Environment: real
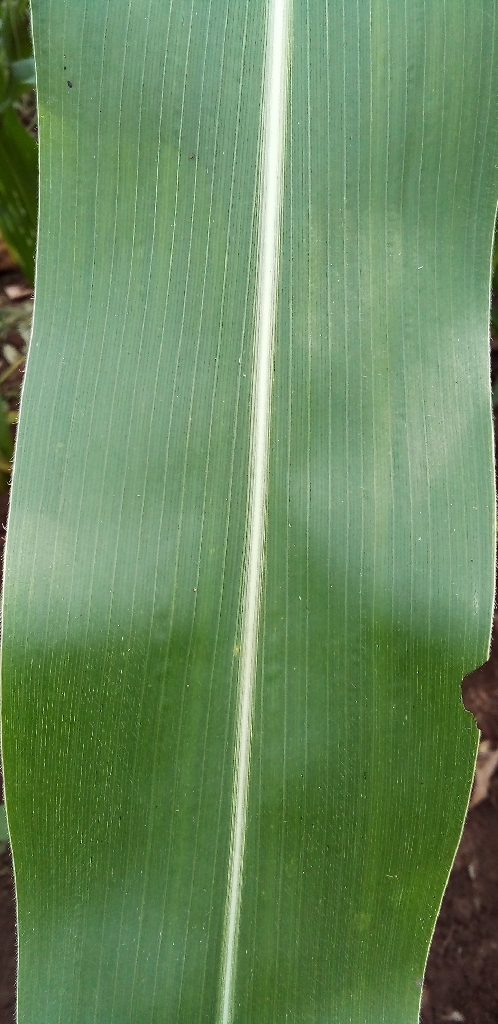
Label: healthy